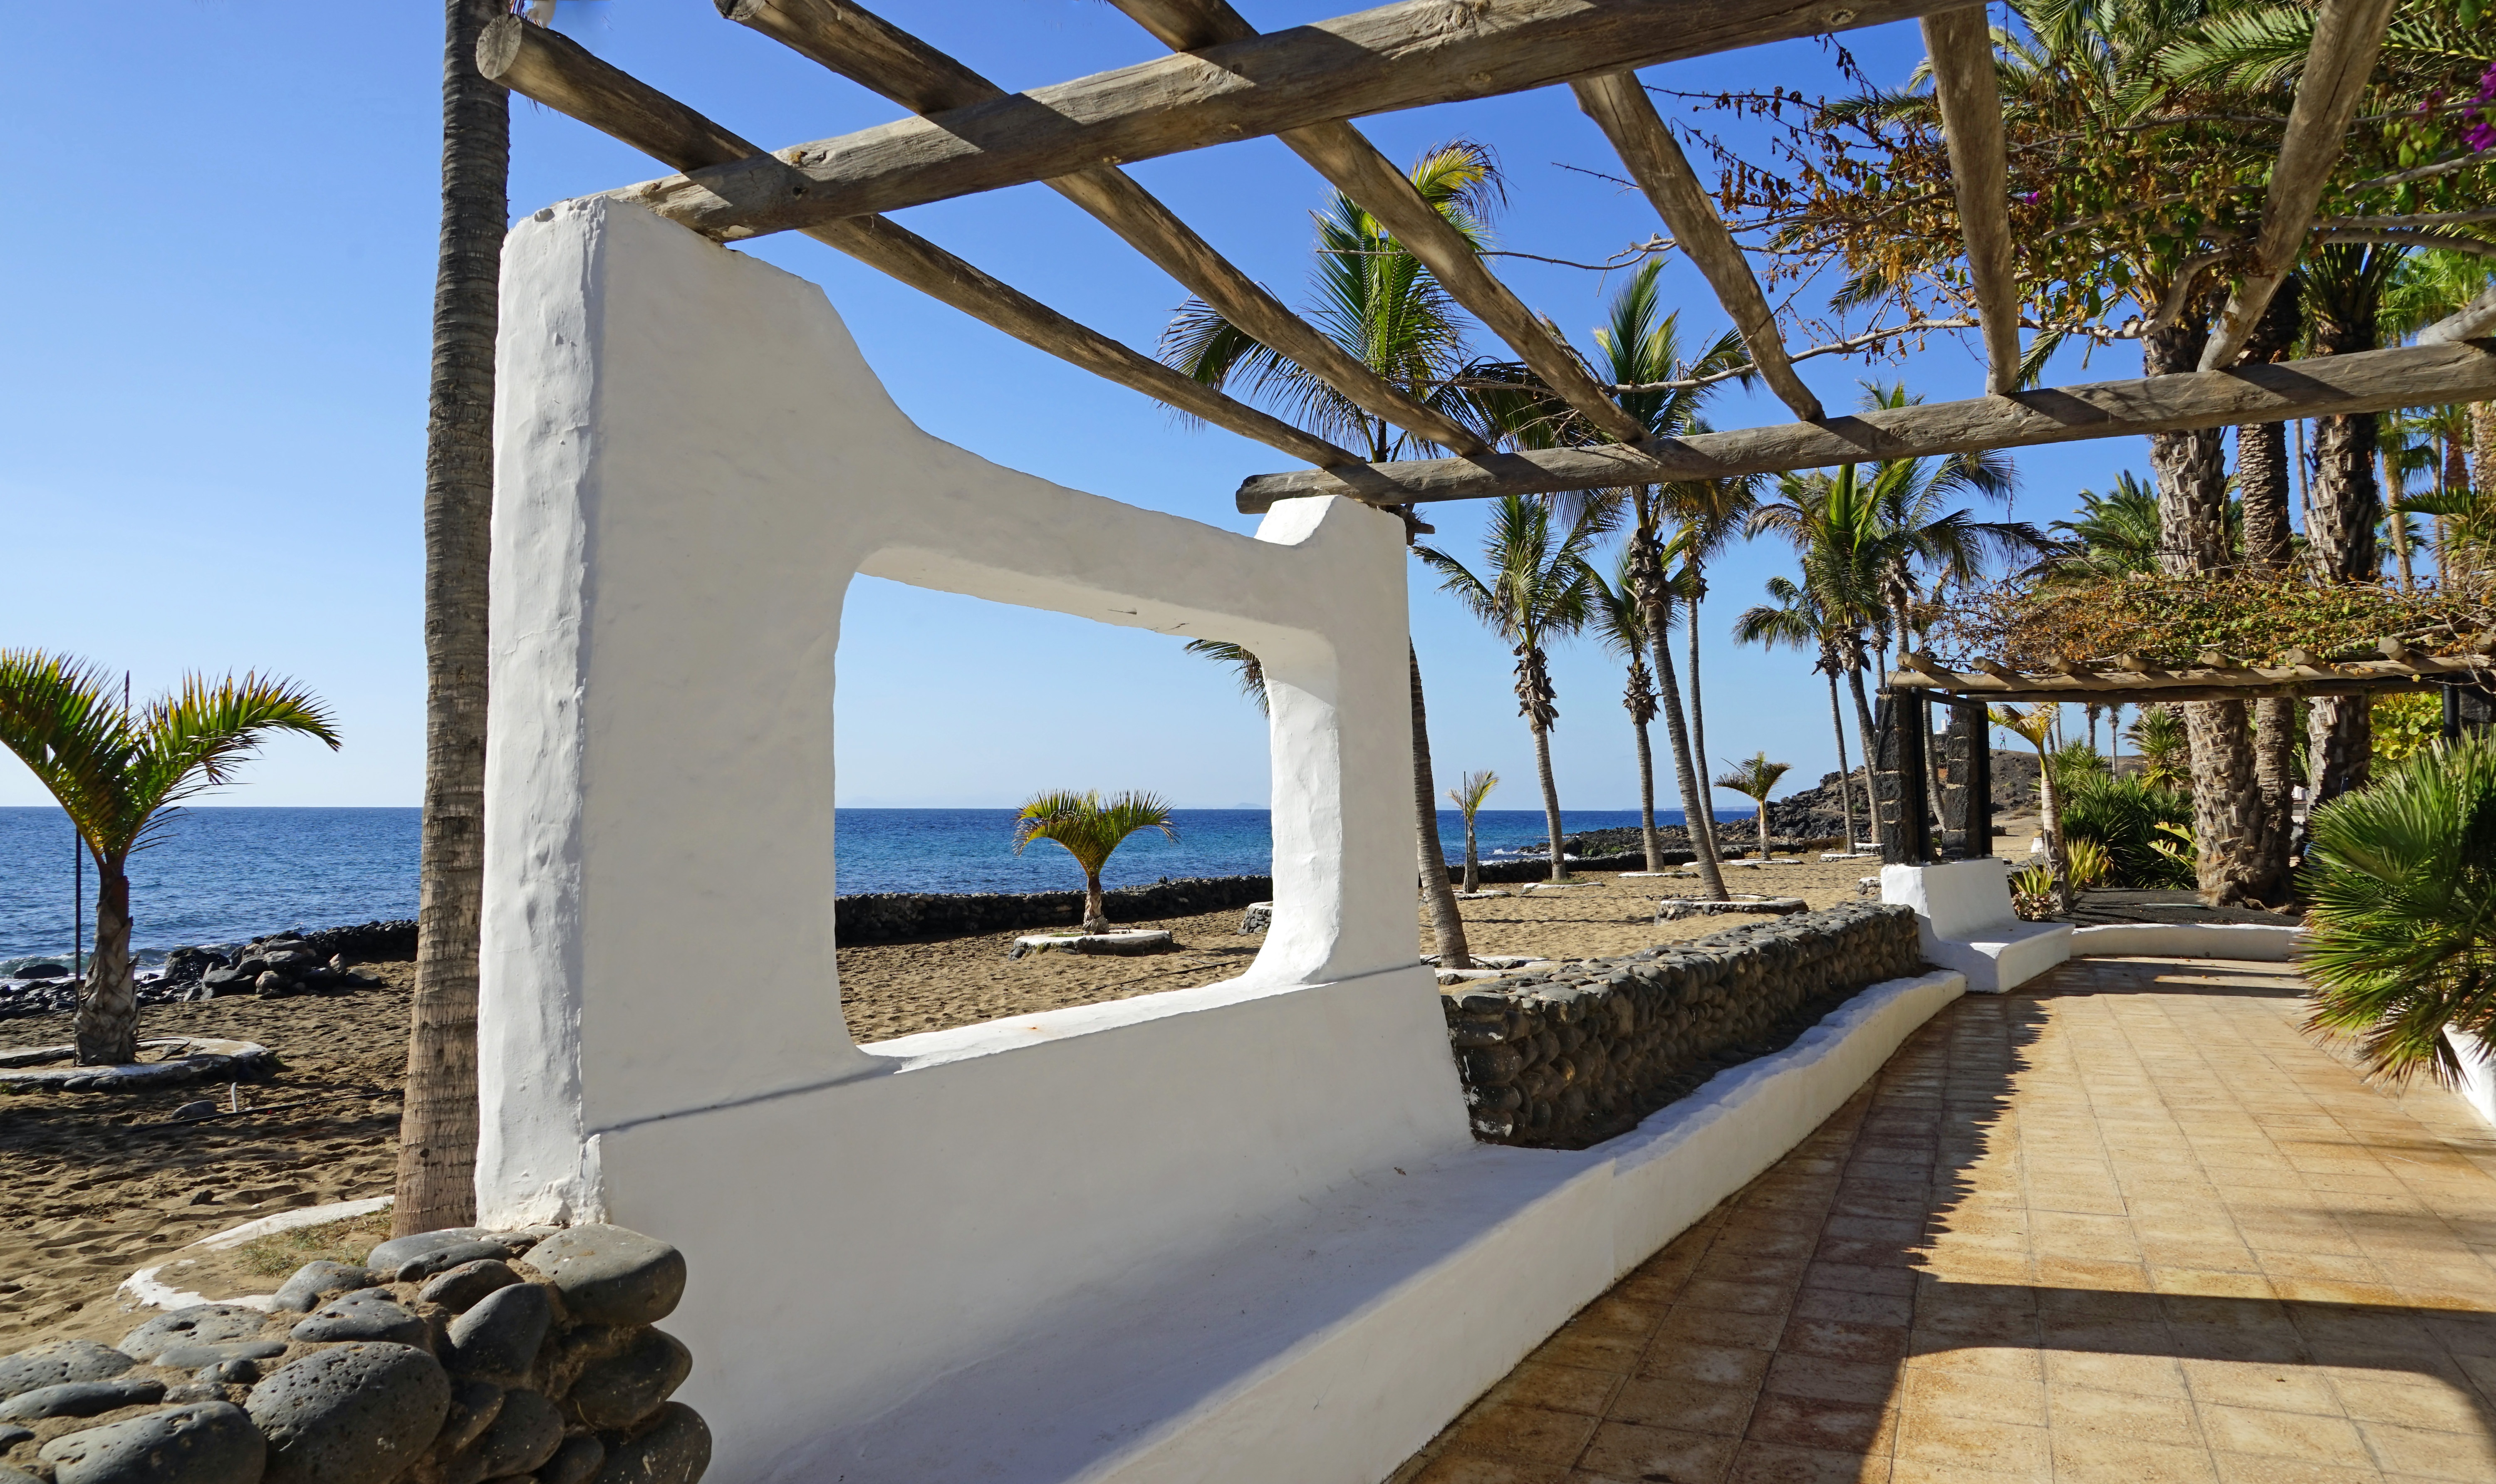
beach, water, white, villa, mansion, home, wall, walkway, vacation, idyllic, swimming pool, romantic, property, resort, estate, away, palm trees, hacienda, real estate